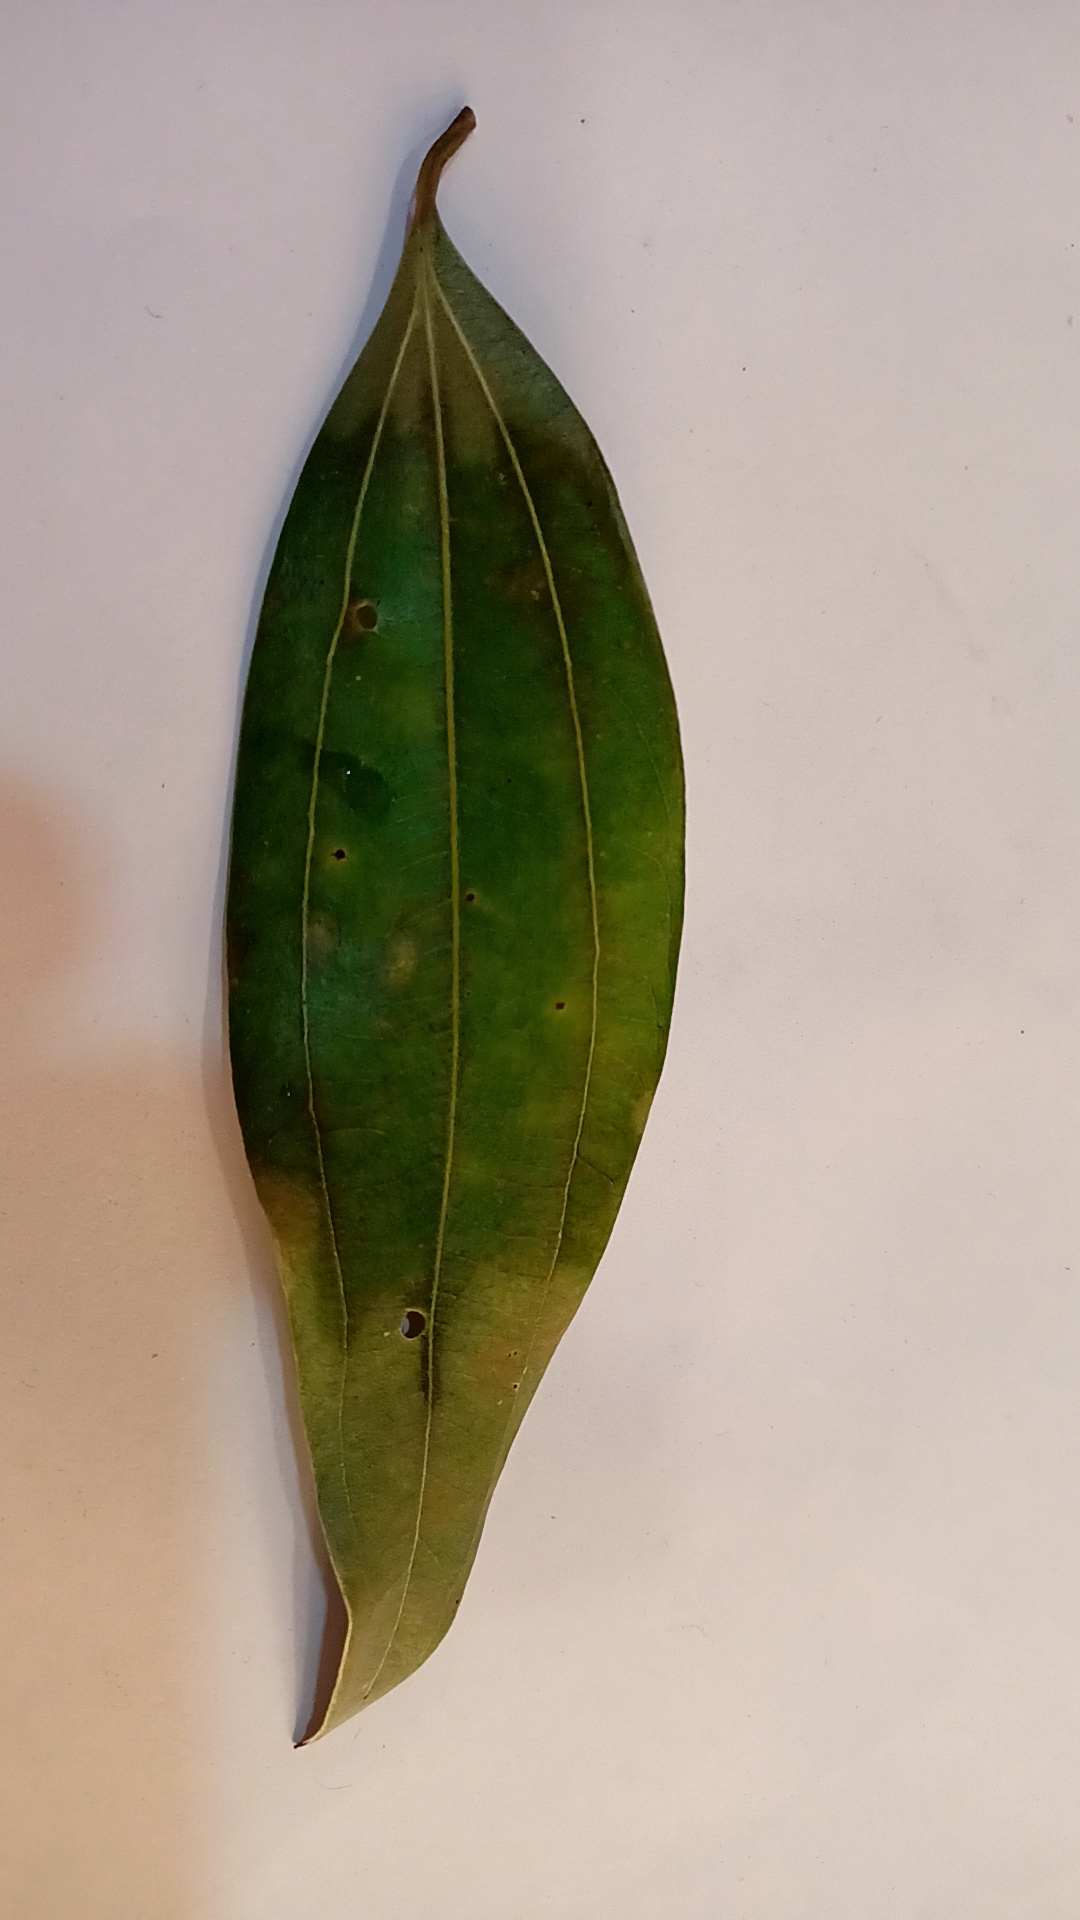
Label: Disease